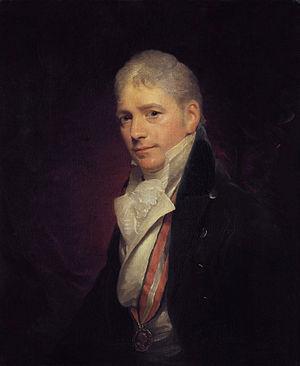
Sir Francis Bourgeois est un peintre anglo-suisse de Giez Grandson, son père était parti à Londres, né en novembre 1753 à Londres et décédé le 8 juillet 1811. Il travaillait à la cour de George III du Royaume-Uni.
Un peintre de cour est un artiste qui peint pour les membres des familles royales ou des familles de la noblesse, parfois avec un salaire fixe et à une condition d'exclusivité où l'artiste ne doit pas entreprendre d'autres activités. Surtout à la fin du Moyen Âge, ils sont souvent titulaires de la charge de gentilhomme de la Chambre. Outre leur rémunération, ils reçoivent habituellement un titre officiel et souvent une pension à vie, même si les arrangements sont très variables. Pour l'artiste, une nomination à la cour a l'avantage de le libérer des restrictions des guildes de peintre locales, bien qu'au Moyen Âge et à la Renaissance, ils soient aussi souvent amenés à faire des travaux décoratifs dans les palais et à créer des œuvres temporaires pour des divertissements et des expositions de cour. Certains artistes, comme Jan van Eyck ou Diego Velázquez, sont utilisés dans d'autres capacités à la cour en tant que diplomates, fonctionnaires ou administrateurs